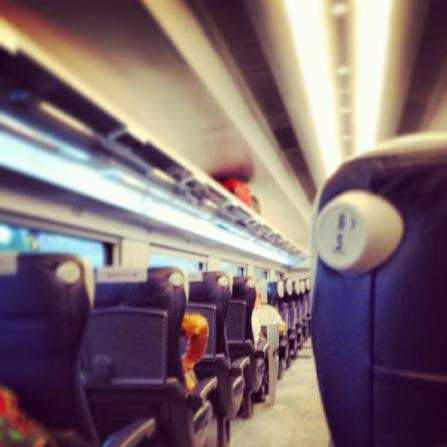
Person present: No